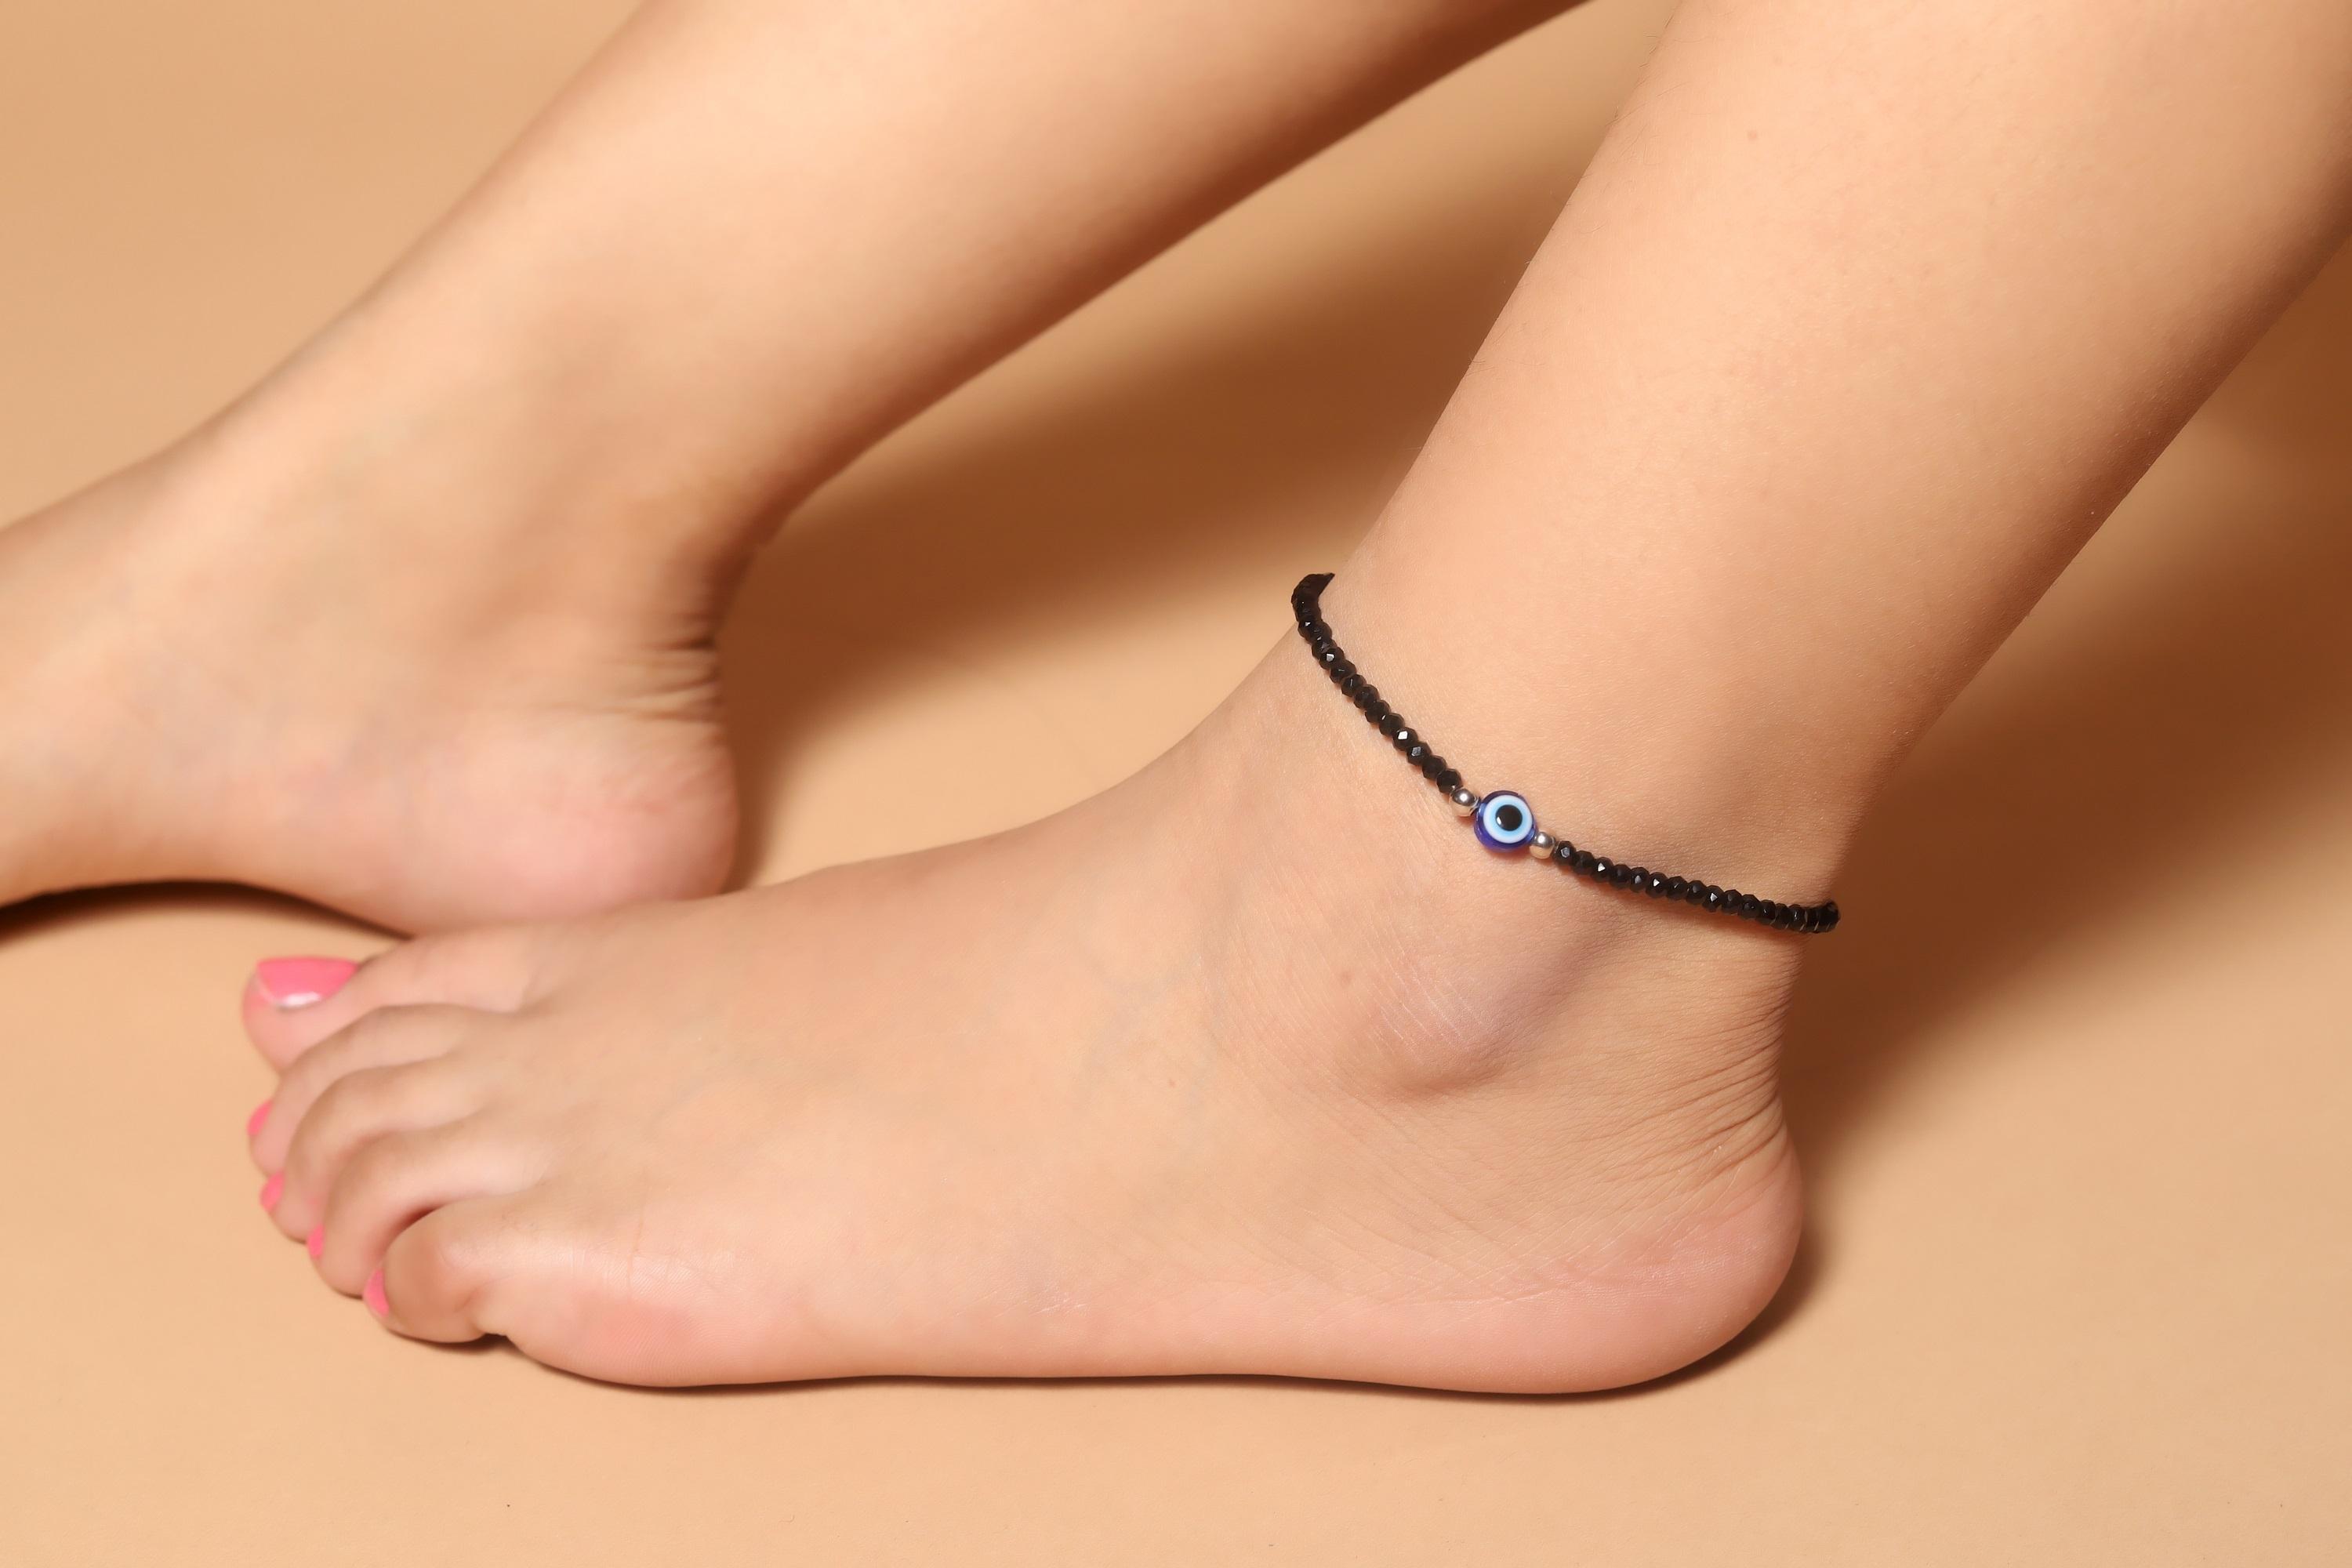
JYOKRISH Handmade Metal silver Blue evil eye with Glossy Black beads chain anklet For Women | girls | Nazariya |Payal | Nazar Battu | Pack of 2
Type: Anklet
Brand: JYOKRISH
Price: Rs. 299
 The anklet is made of high-quality 925 sterling silver, ensuring durability and long-lasting shine. The adjustable design allows for a comfortable fit, and the black beaded chain adds a touch of elegance. Each anklet comes with a Certificate of Authenticity and a 925 hallmark, guaranteeing its quality.
Features: No chemical has been used in formation. All our products are anti-allergic and safe for the skin and very soothing and comfortable.,Product may vary slightly from the image shown due to the photographic lighting effect and monitor screen. We assure you it will still be glamorous in your feet.,Wipe your jewelry with the soft cloth after every use, and store it in a flat box to avoid accidental scratches. Keep sprays, makeup, moisture, and perfumes away from your jewelry. Do not soak it in water.,This product has a single anklet. A pair option is also available for those who would like to glam up more,This anklet is one of a kind. This anklet is perfect for any occasion or everyday wear, from grocery shopping to office wear and parties